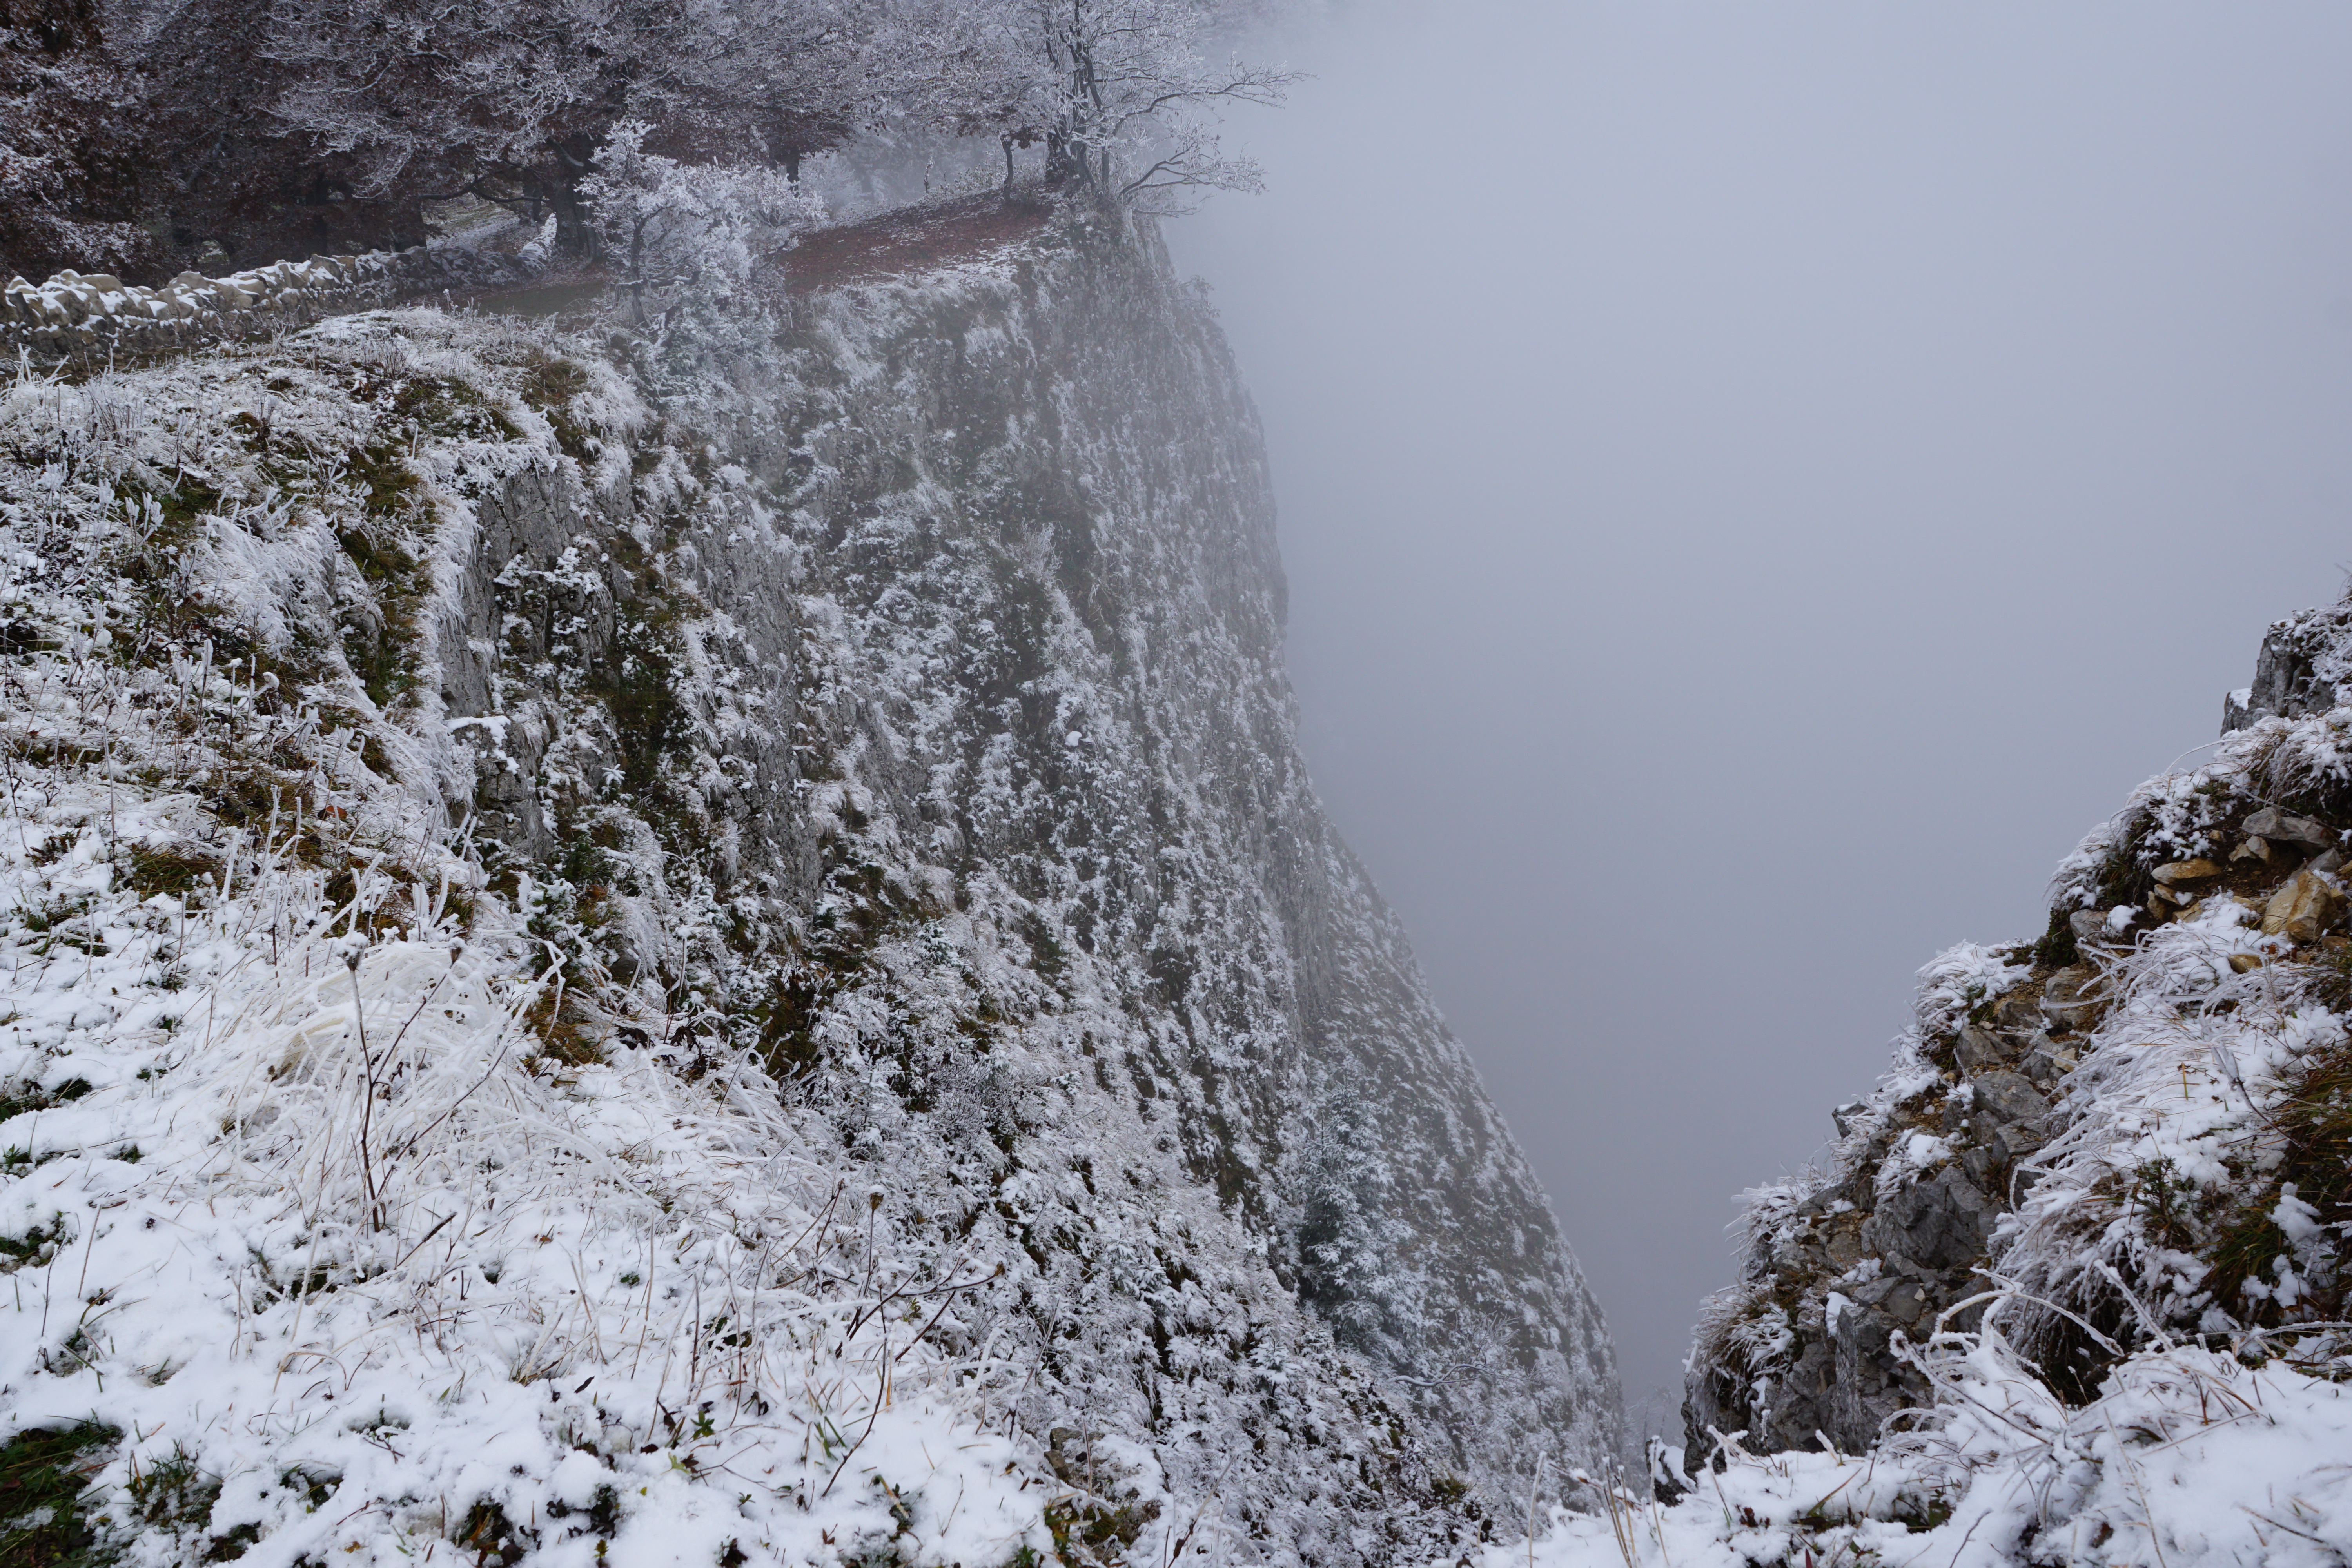
tree, mountain, snow, winter, white, adventure, mountain range, weather, season, ridge, summit, snowfall, mountains, cliffs, switzerland, jura, freezing, creux du van, atmospheric phenomenon, mountainous landforms, geological phenomenon